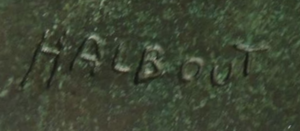
Signature du sculpteur françaisGeorges Halbout du Tanney